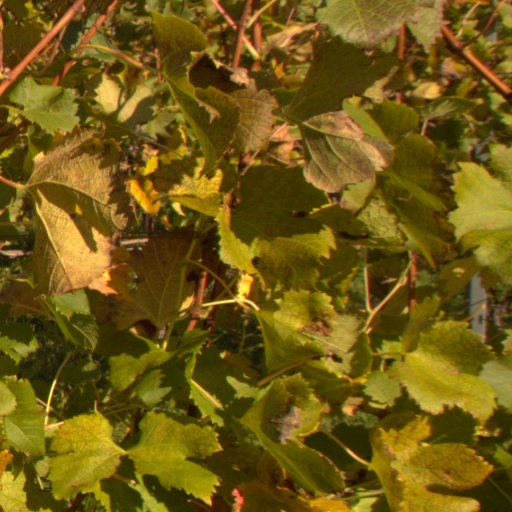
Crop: grape